Mark Antony

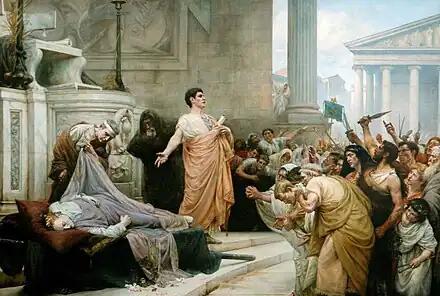
"Marc Antony's Oration at Caesar's Funeral" as depicted by George Edward Robertson.

After the battle, Caesar was made dictator in absentia, and appointed Antony as master of horse (his lieutenant). Caesar without returning to Rome sailed for Egypt, where he took part in the Alexandrian war, deposing Ptolemy XIII in favour of Cleopatra, who became Caesar's mistress and bore him a son, Caesarion. Caesar's actions further strengthened Roman control over the already Roman-dominated kingdom.